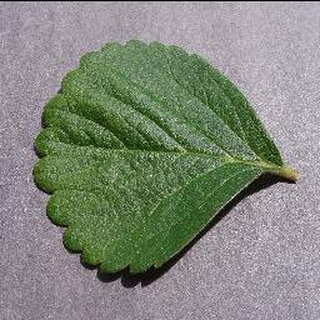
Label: healthy_strawberry